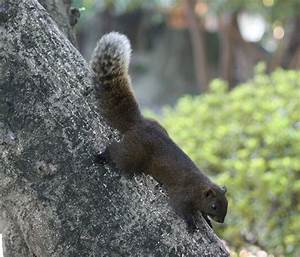
Label: squirrel